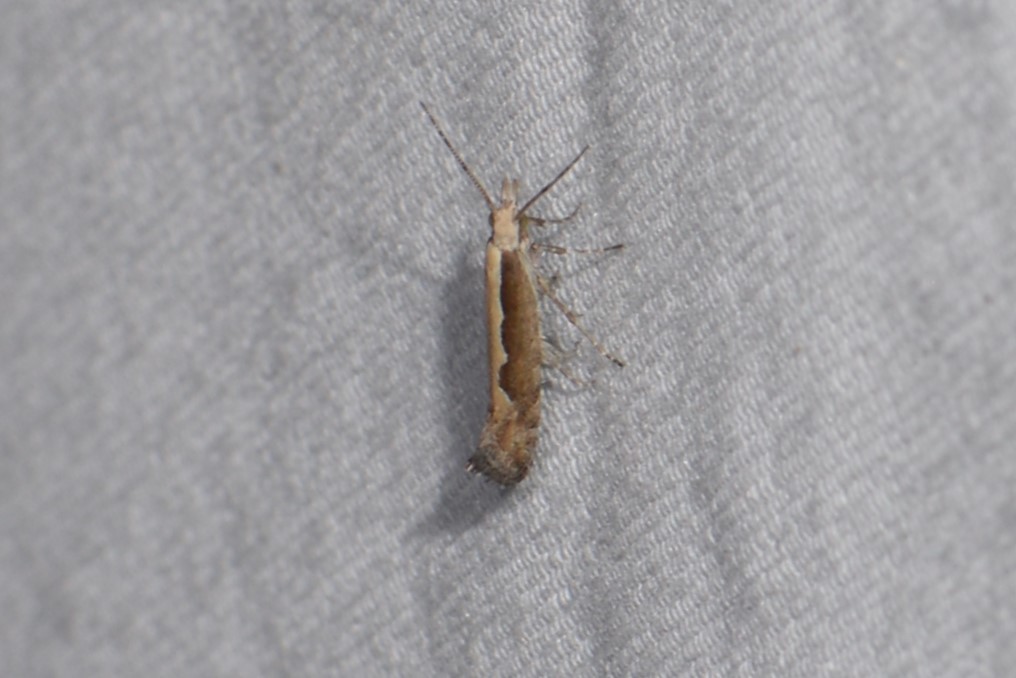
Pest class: diamondback_moth